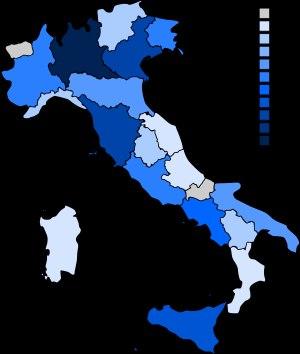
Cet article recense les sites inscrits au patrimoine mondial en Italie.